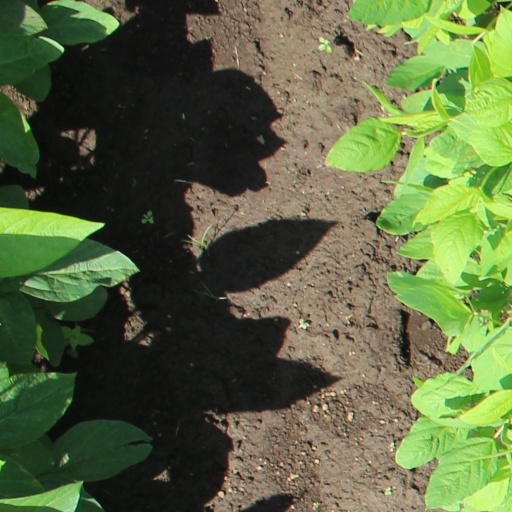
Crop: soybean